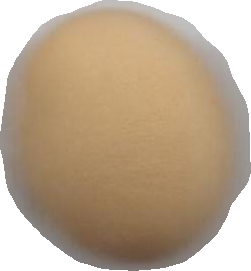
Variety: Dega